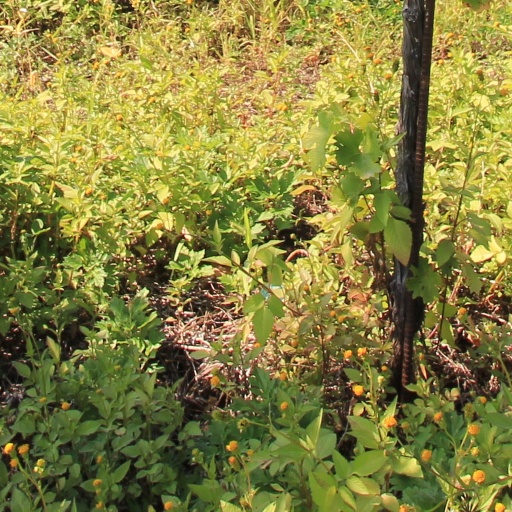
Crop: grape